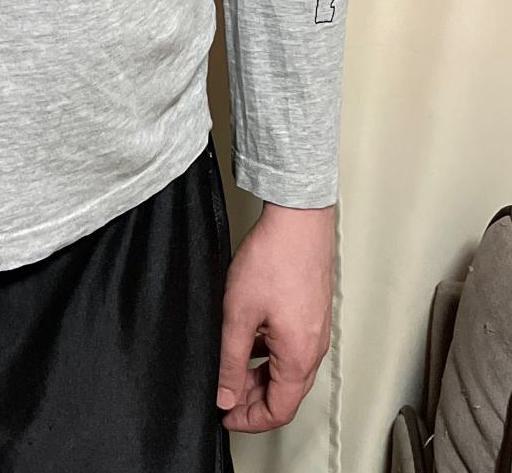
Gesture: no_gesture